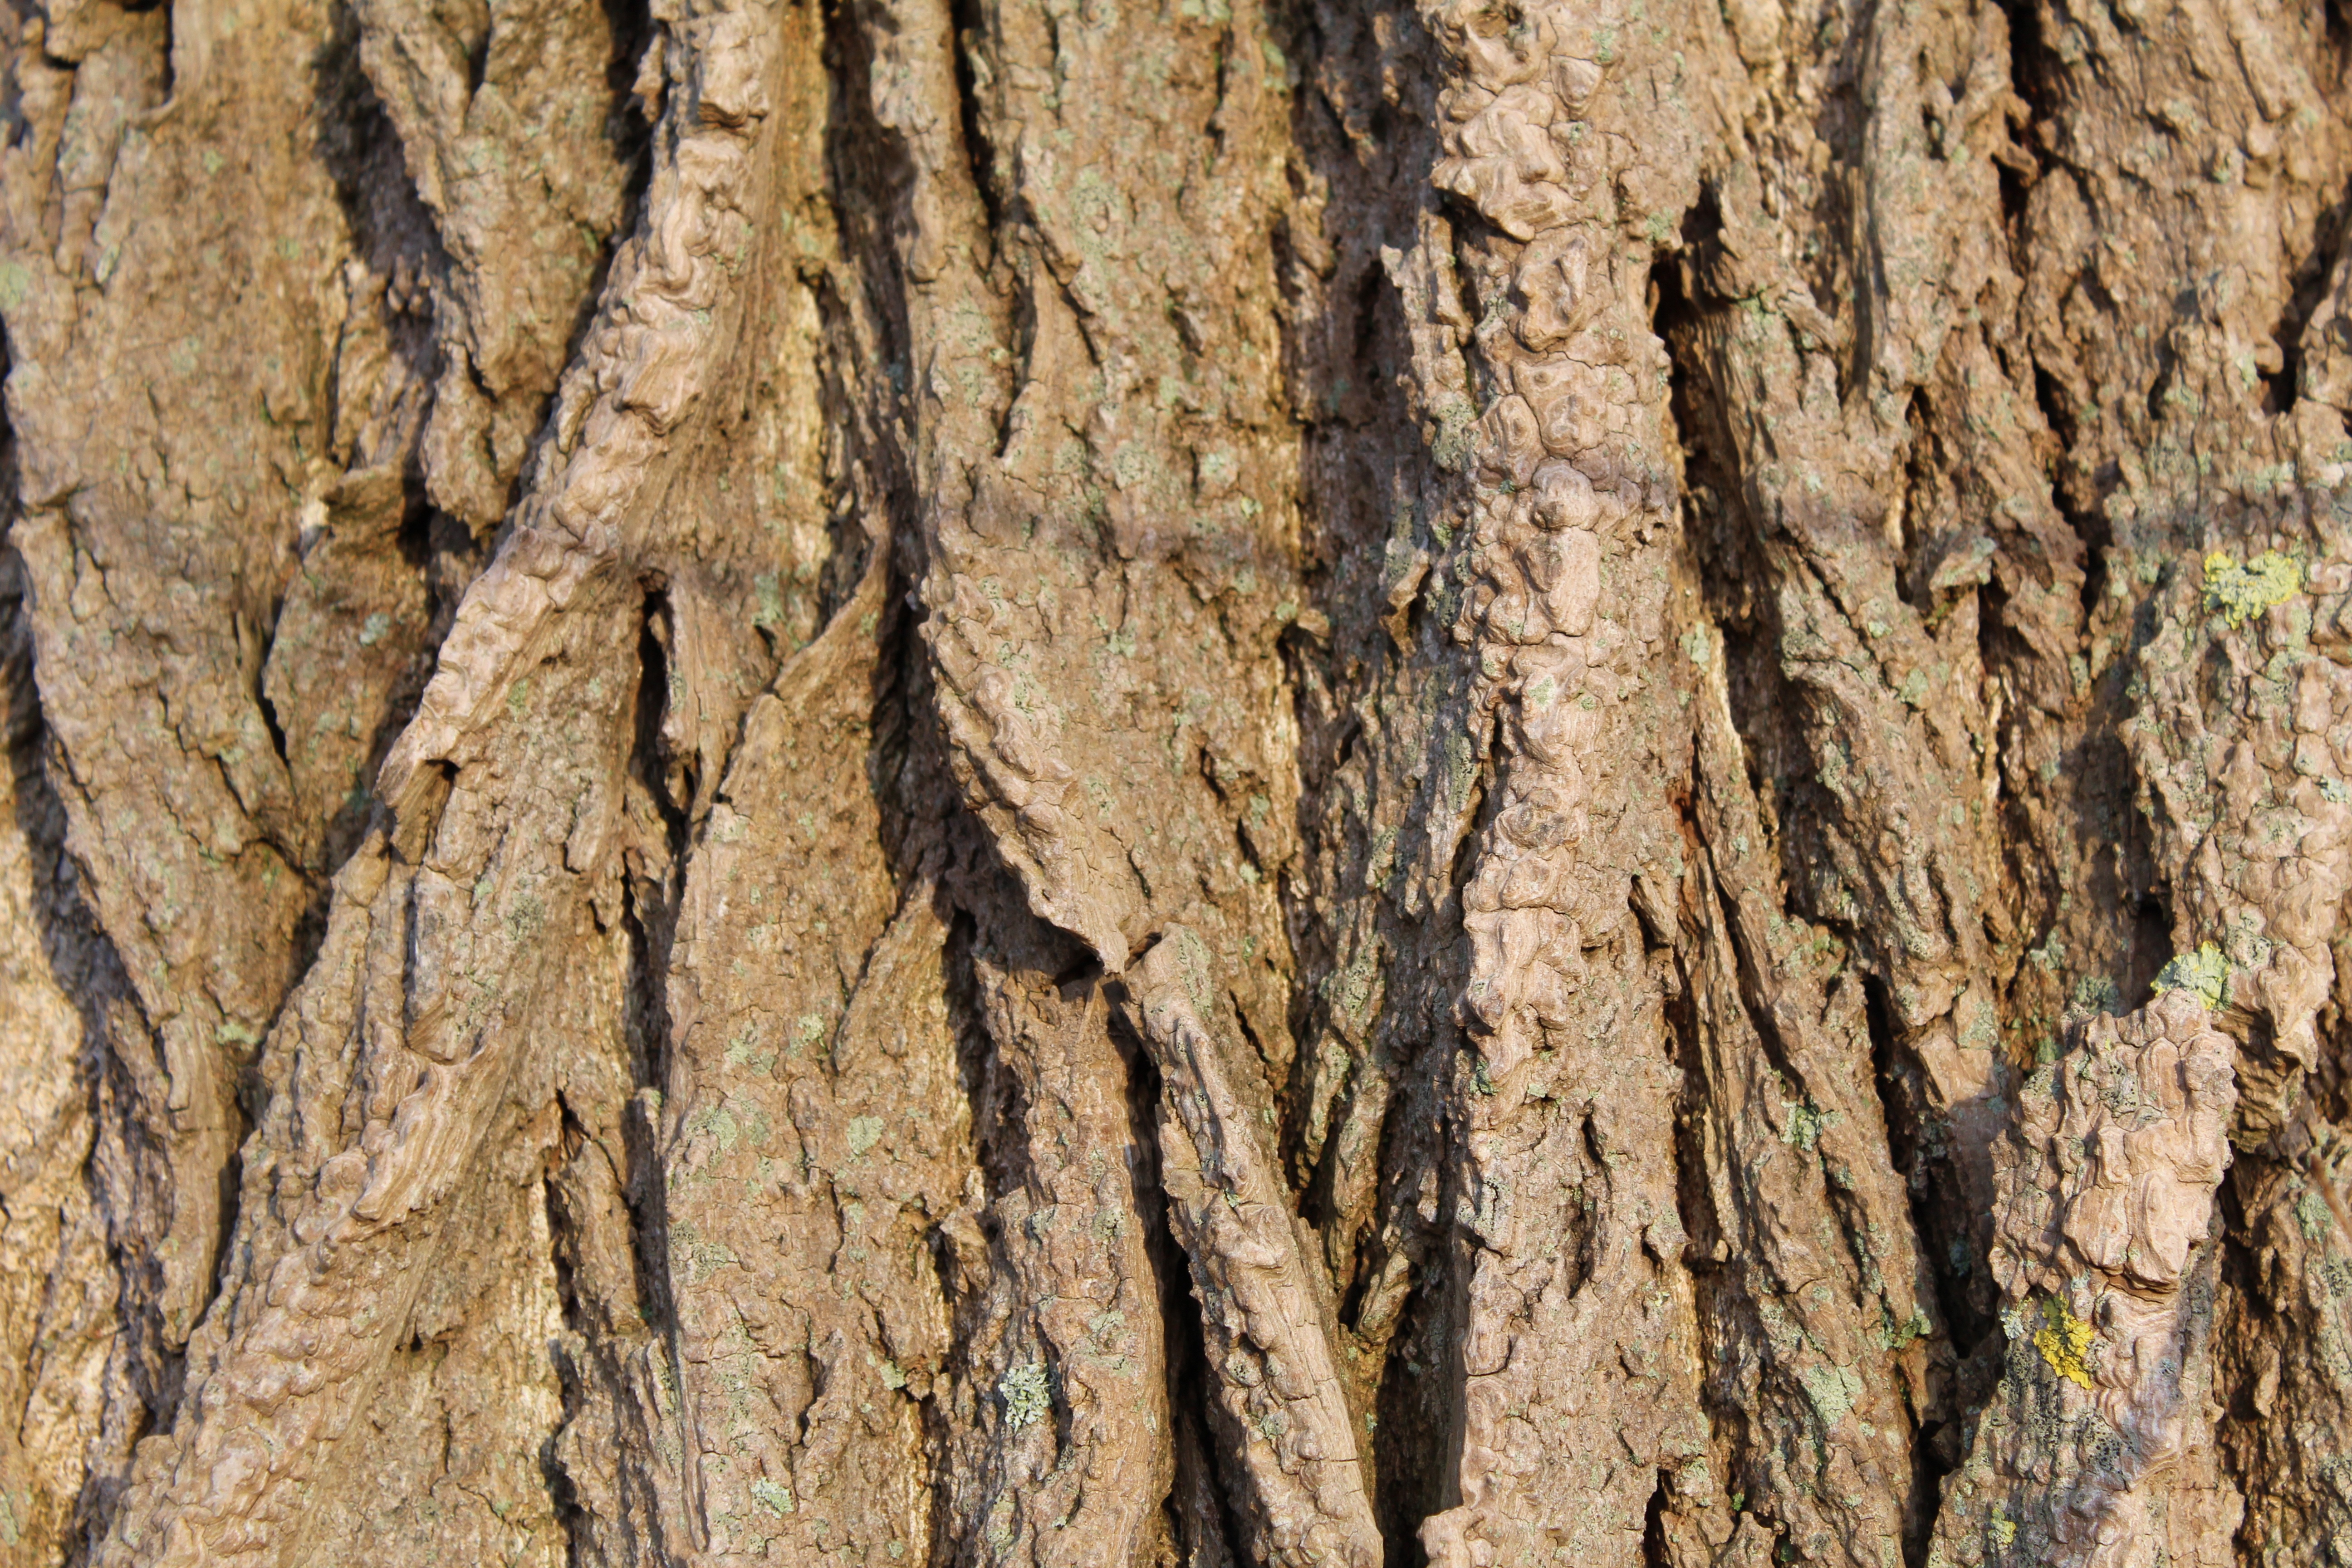
tree, nature, branch, structure, plant, wood, leaf, trunk, bark, log, soil, fauna, tribe, flowering plant, plant stem, woody plant, land plant